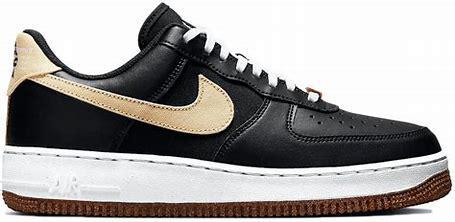
Brand: Nike
Model: 1